Salt surface structures

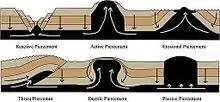

In order for originally horizontal beds to form the allochthonous salts, they must first break free of their geological restraints. The first base structure can be formed in a combination of six ways: